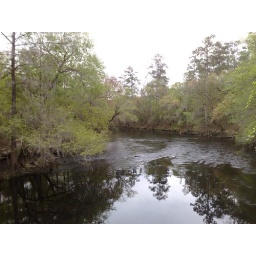
Our dance floor looks out over this beautiful river